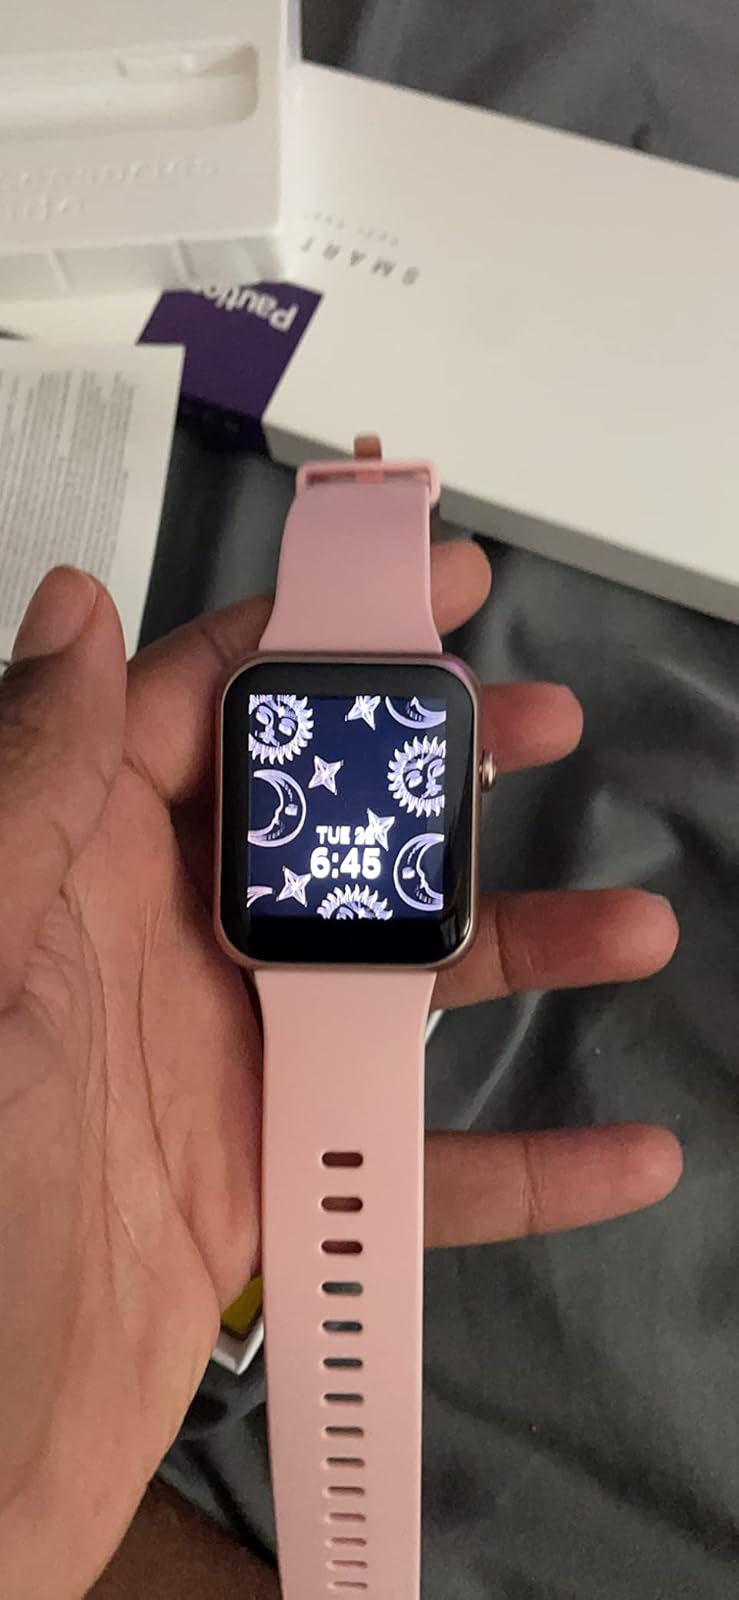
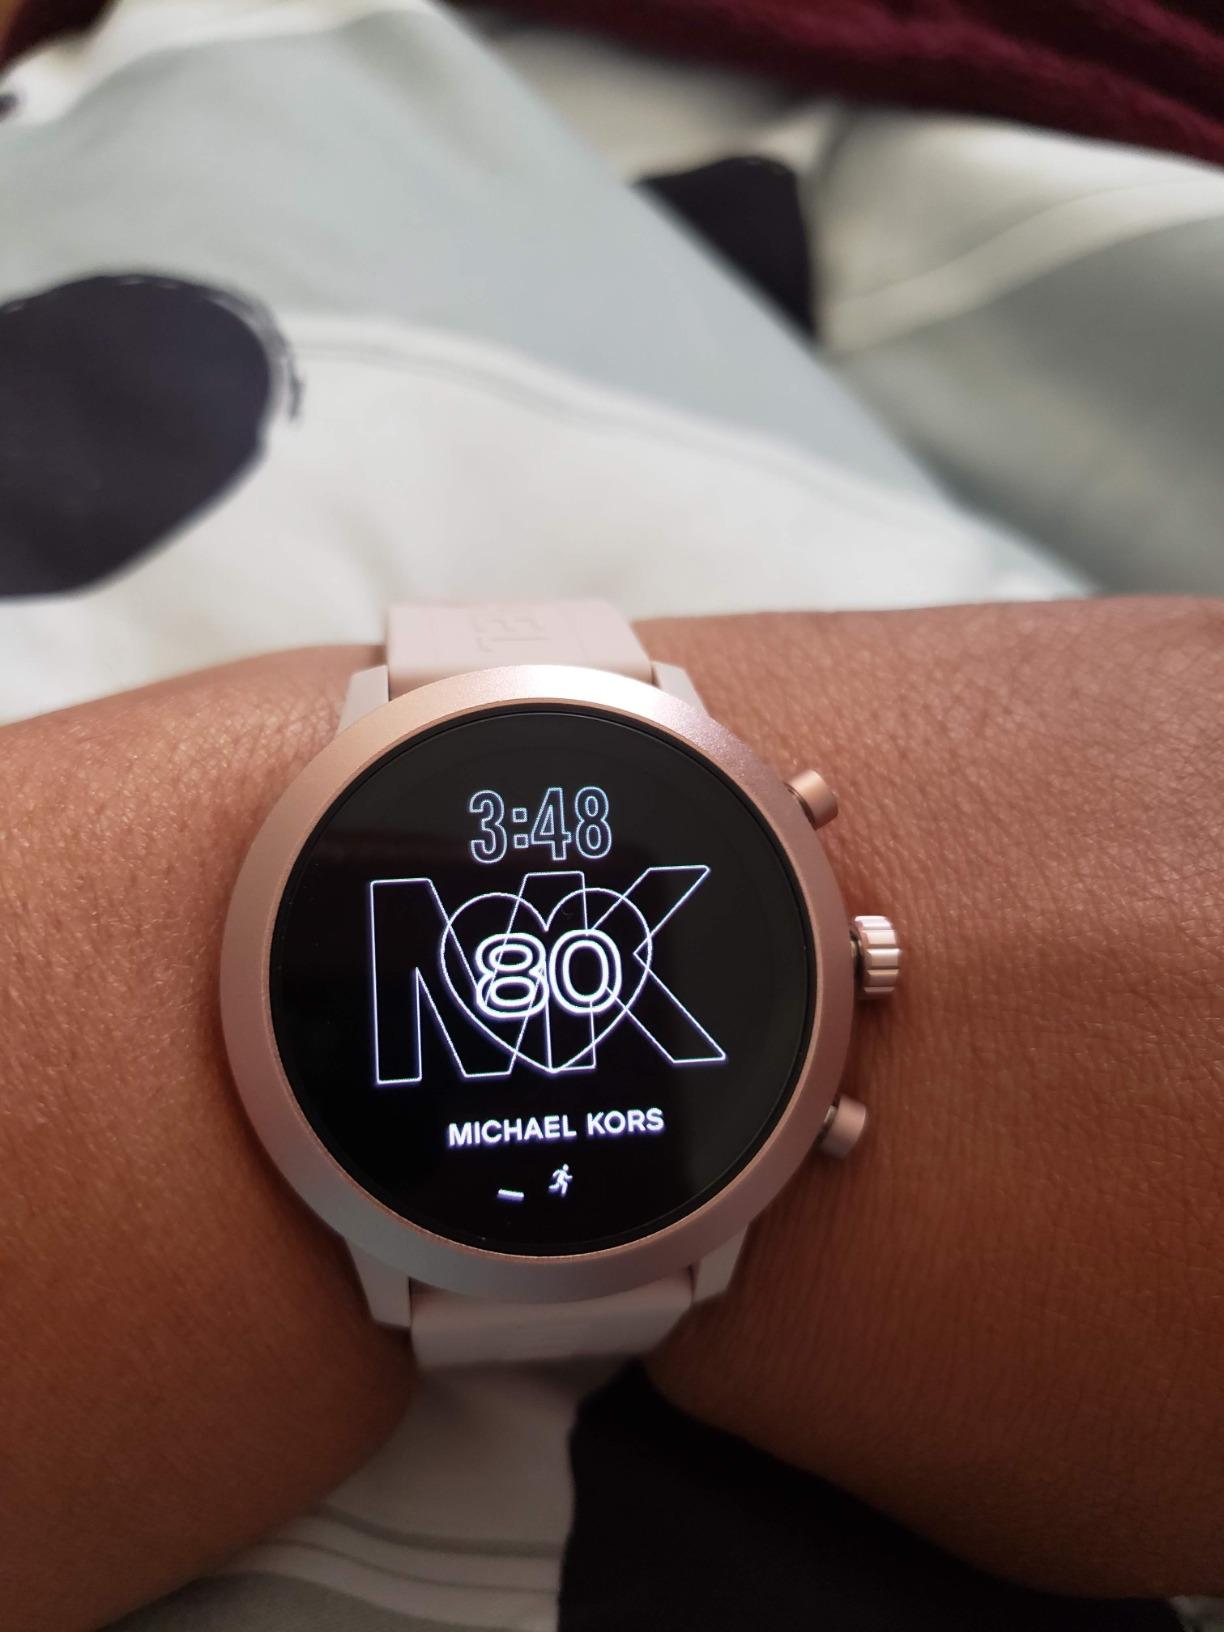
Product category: smartwatch
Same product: no